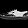
Label: Sneaker